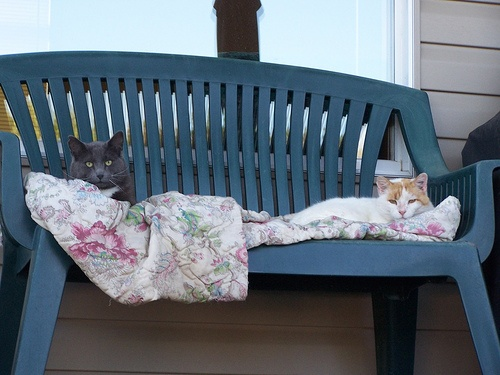
Two cats sleeping on a blanket on a bench
Two cats laying on a blanket on a blue bench.
Small grey cat and white and orange cat sitting on a blanket on a bench.
A gray cat sitting on a blanket next to an orange and white cat.
Two cats laying on a blanket on a wooden bench.